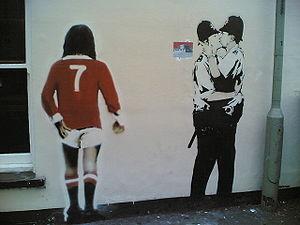
Banksy est le pseudonyme d'un artiste britannique anonyme, actif depuis les années 1990. Il est connu pour son art urbain satirique et comme réalisateur de films.